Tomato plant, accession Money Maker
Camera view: vertical (180 deg); turntable rotation: 330 degrees
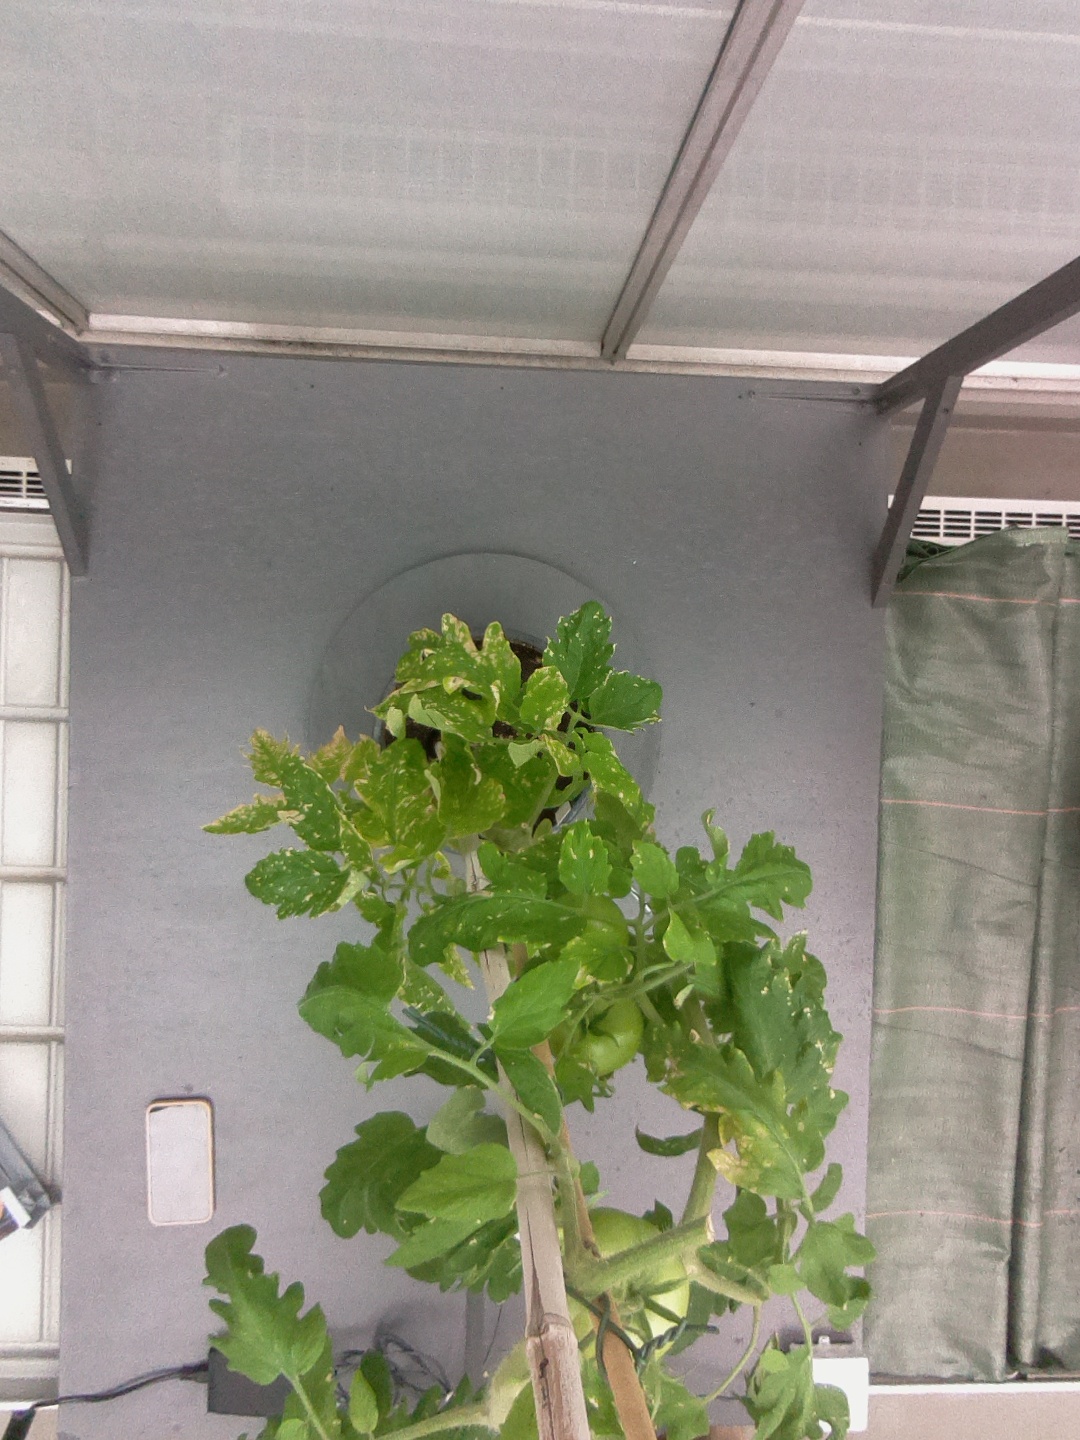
BBCH growth stage 79: 90% -100% of final fruit size